Shotgun Slade

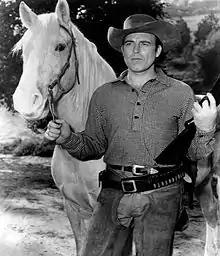
Scott Brady in the title role (1960)

Shotgun Slade is an American western mystery television series starring Scott Brady that aired seventy-eight episodes in syndication from 1959 to 1961 Created by Frank Gruber, the stories were written by John Berardino, Charissa Hughes, and Martin Berkeley. The series was filmed in Hollywood by Revue Studios.